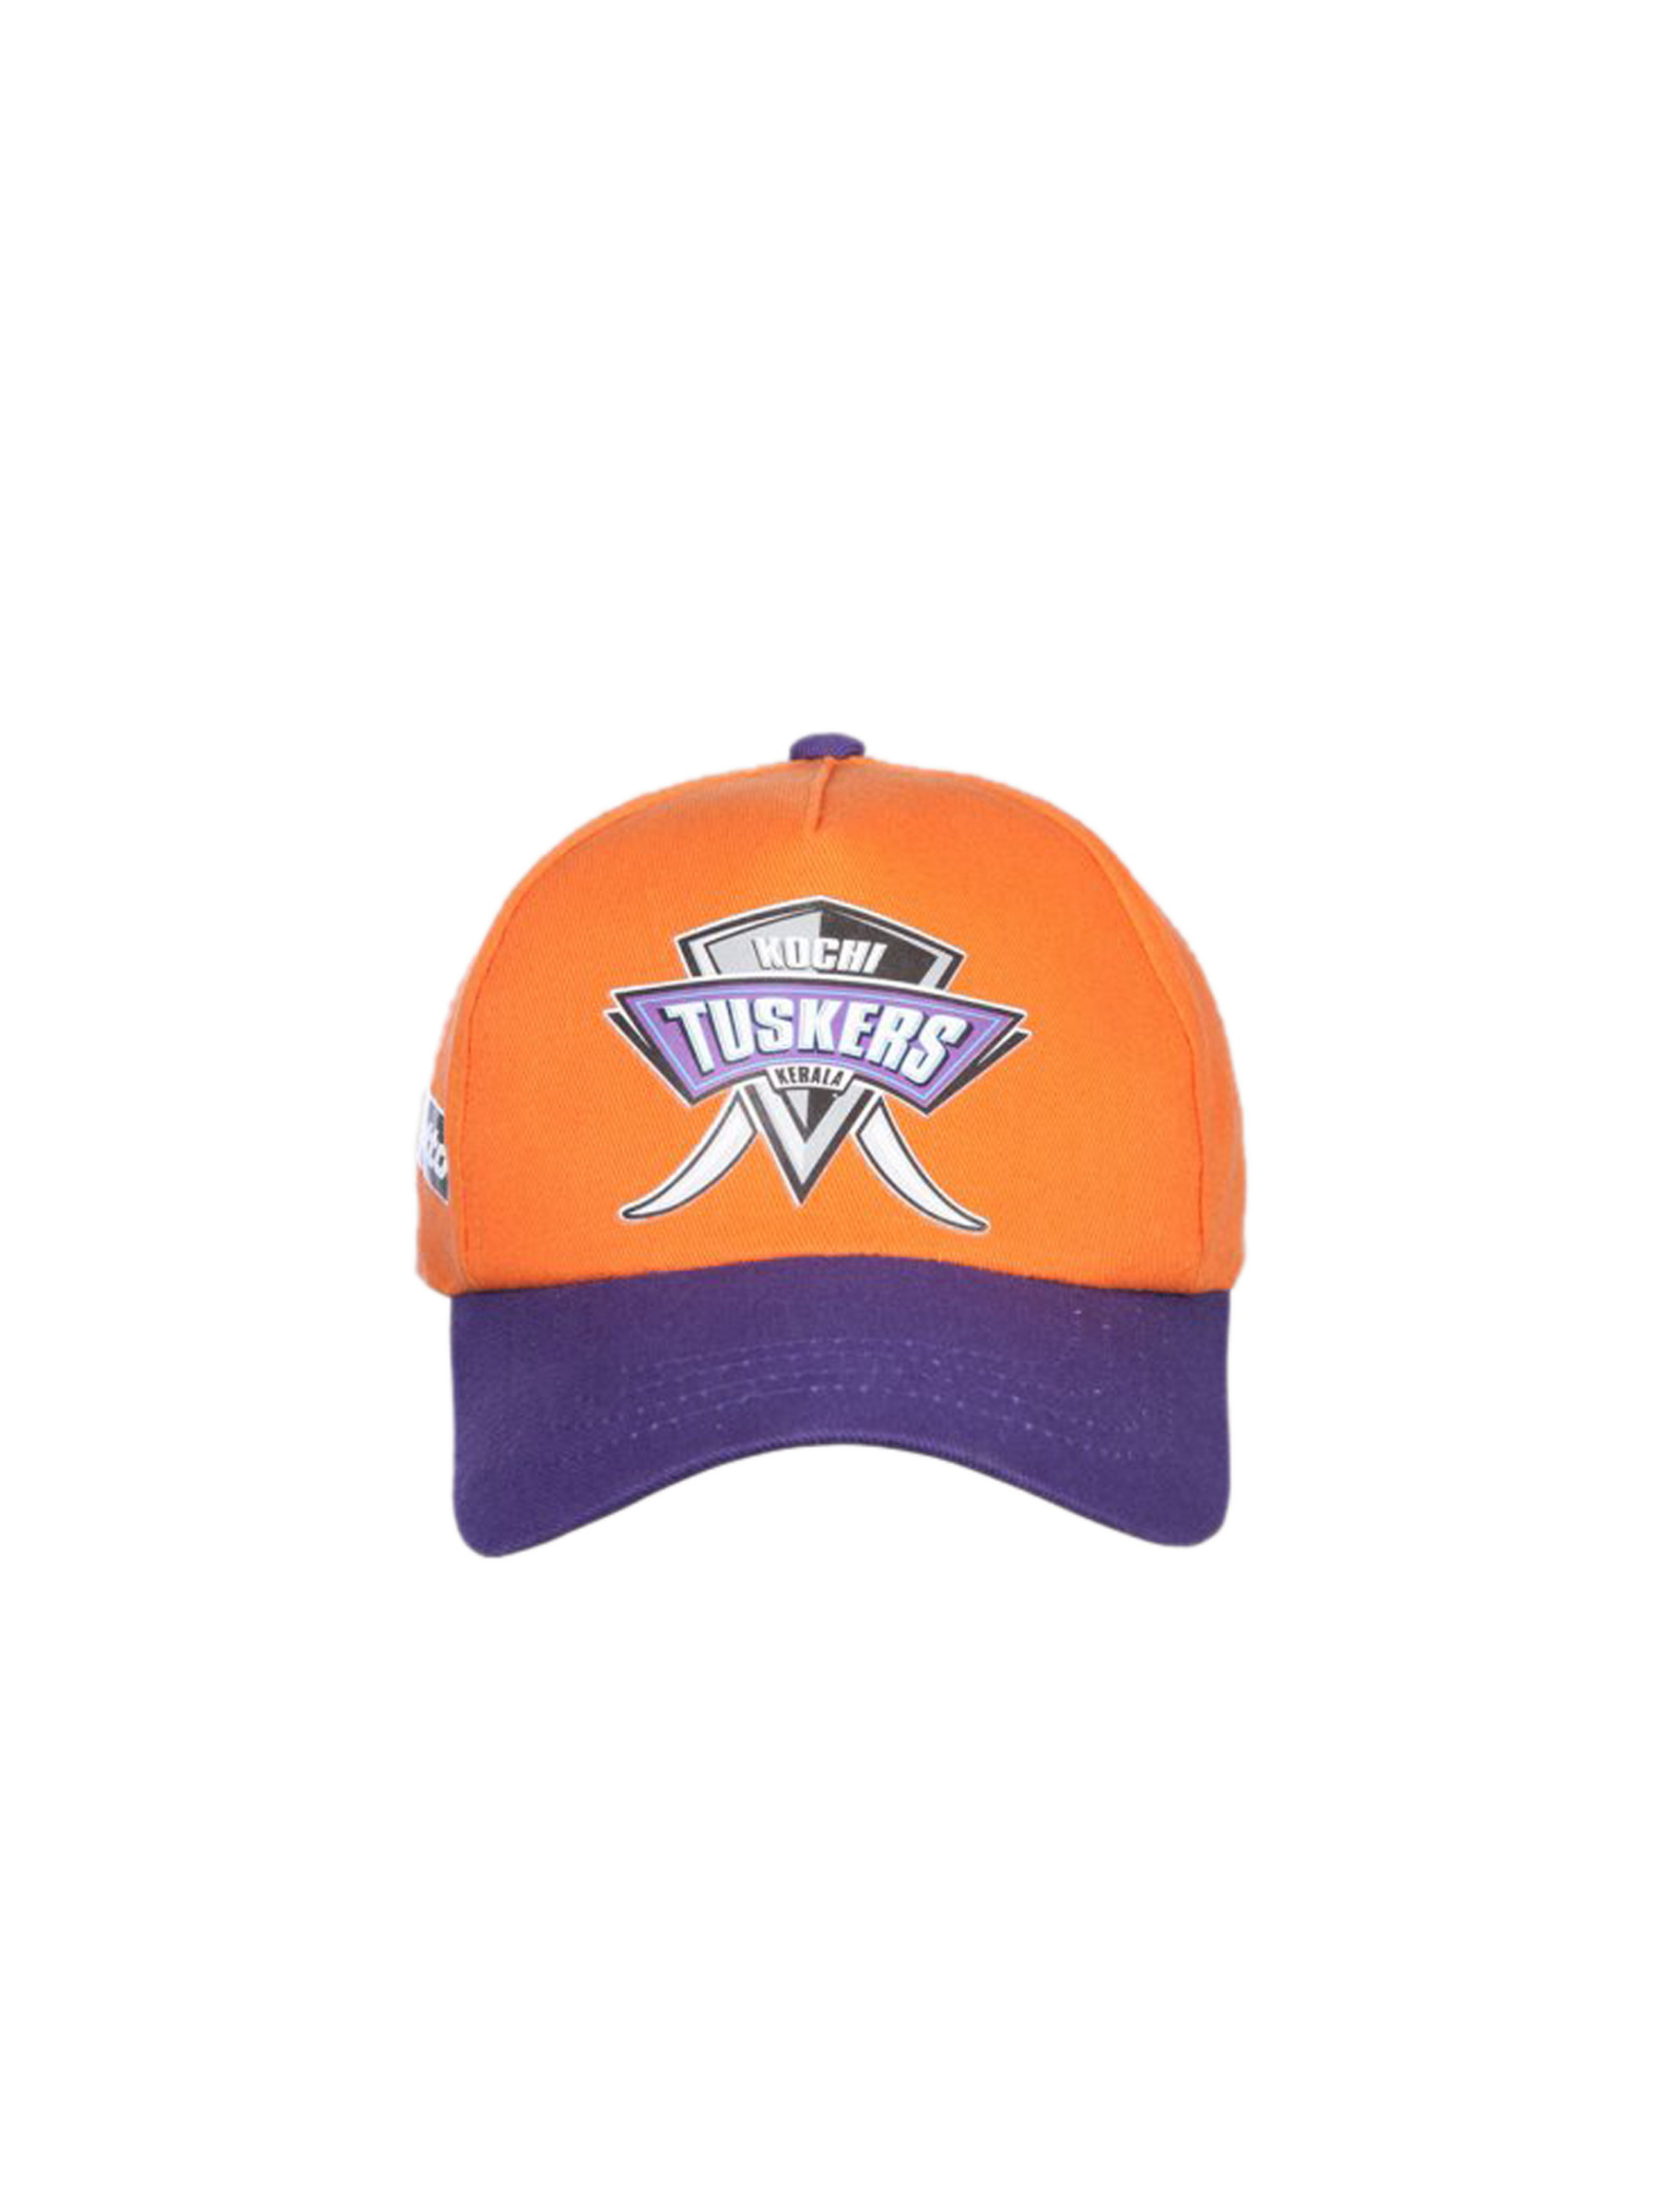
Lotto Unisex Kochi Tuskers Sovenior Purple Orange Cap
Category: Accessories / Headwear / Caps
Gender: Unisex
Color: Purple
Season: Fall 2010
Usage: Sports